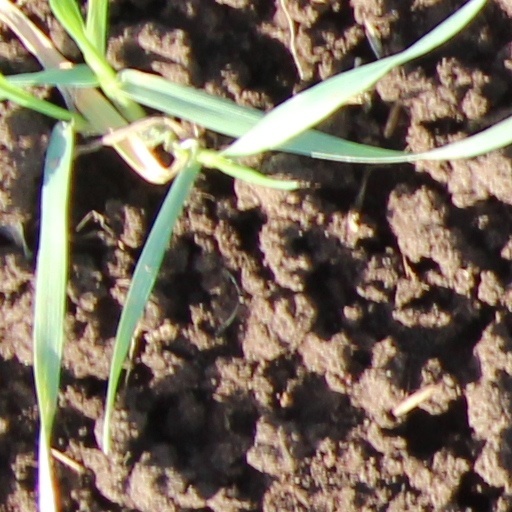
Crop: wheat